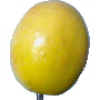
Label: Maracuja 1